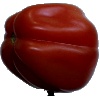
Label: Tomato Heart 1